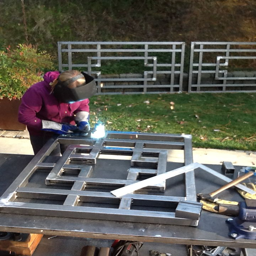
i could do this pattern in wood ... or metal more